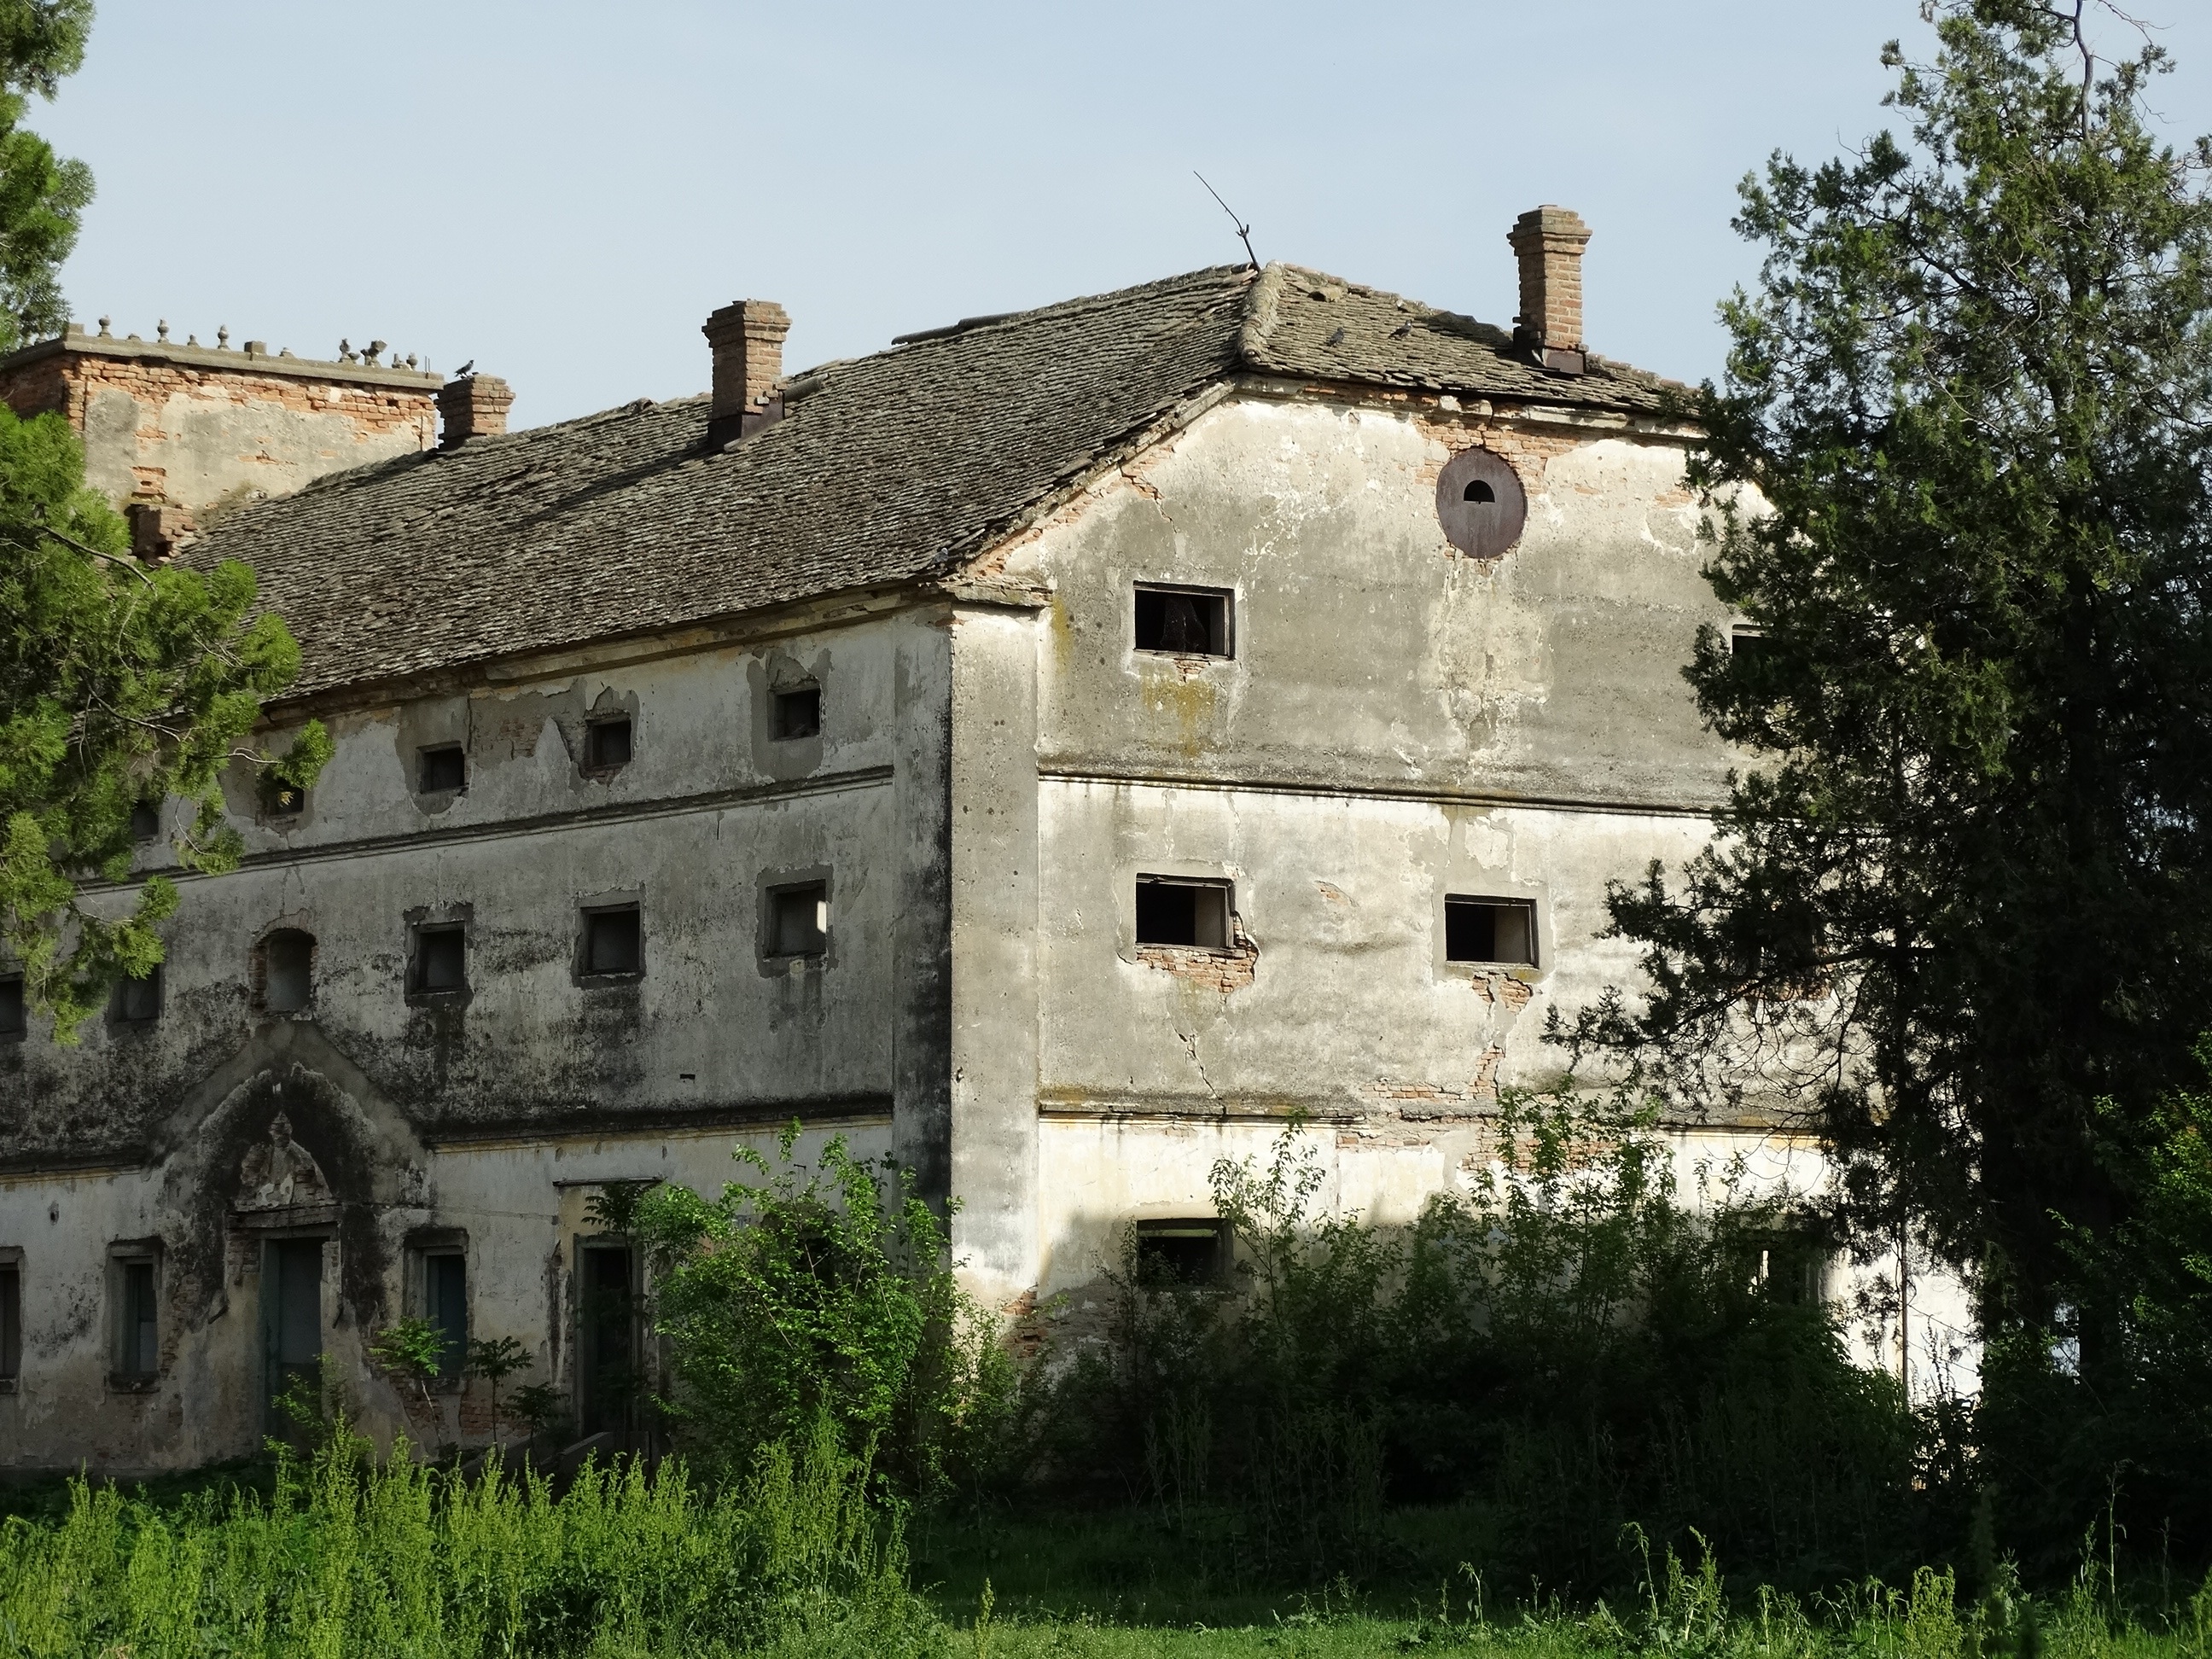
house, building, chateau, old, barn, village, cottage, property, church, chapel, fortification, ruin, place of worship, ruins, farmhouse, monastery, history, estate, g, manor house, rural area, degraded, nada